Vladivostok

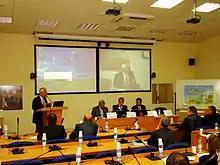
Videoconferencing in Vladivostok State University of Economics and Service

According to the Russian Census of 2021, Vladivostok had a population of 603,519, with 634,835 residents in the greater urban area. Since the city's founding its population has actively grown, save for the periods of the Russian Civil War and the demographic crisis after dissolution of the Soviet Union in the 1990s and the beginning of the 2000s. In the 1970s, the population exceeded over 500,000, and in 1992 reached a historical high of over 648,000. The average population density is about 1,832 people/km.